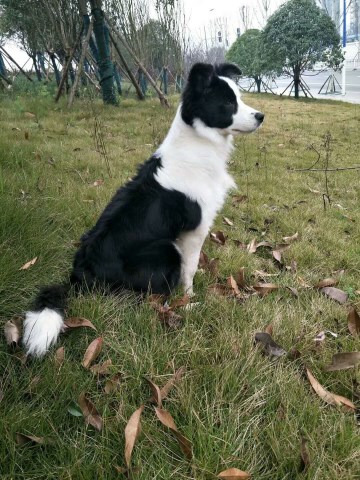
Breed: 2594-n000109-Border_collie